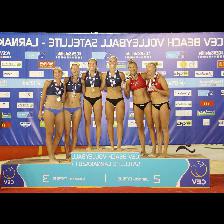
Label: Human